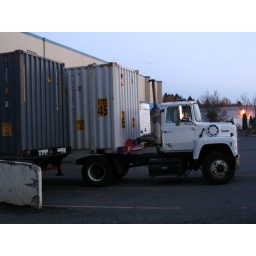
Truck at office building near Marymoor Park